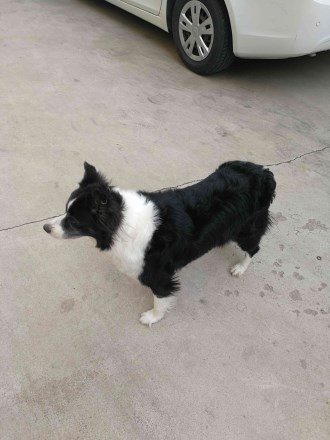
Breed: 2594-n000109-Border_collie